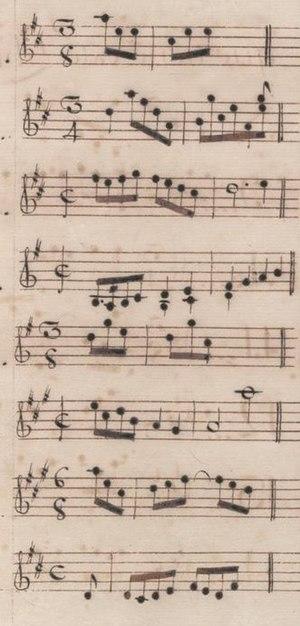
Table du volume V des manuscrits de Venise (incipit des sonates 15 à 22, K. 280 à 287).
Le tableau suivant liste les sonates pour clavier composées par Domenico Scarlatti en suivant les catalogues musicologiques, les sources manuscrites et les premières éditions ; il permet leur concordance.